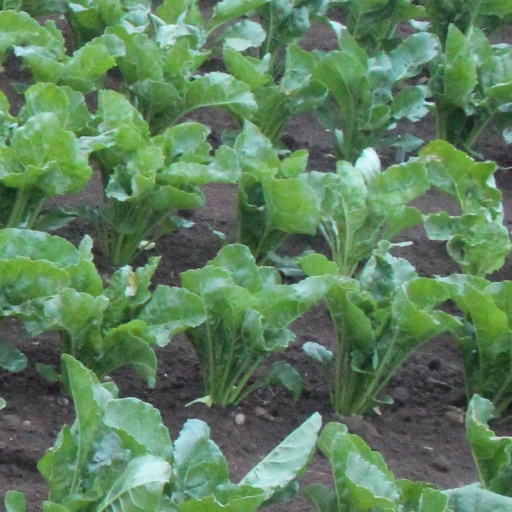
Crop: sugar beet